Tubbataha Reef

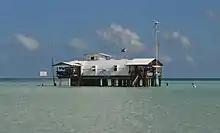
A remote ranger station in the middle of the Sulu Sea

Tubbataha's isolation, located in the middle of the Sulu Sea far from inhabitants of the nearest populated islands, had preserved its marine resources from over-exploitation over the years. The two islets in Tubbataha have no source of freshwater thus preventing habitation.